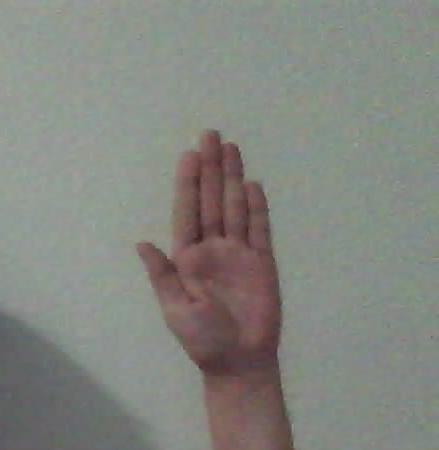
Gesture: stop